Maiden England World Tour

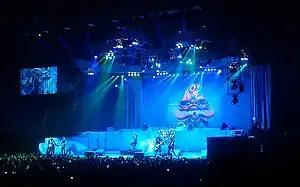
Iron Maiden performing "The Clairvoyant" in London, which was amongst the songs which featured on the original "Maiden England" video.

On 25 September, Iron Maiden became the first rock band to confirm a performance at Stockholm's national stadium, Friends Arena. The concert sold out in record-breaking time, with Wales Online reporting that 50,000 tickets were sold in 49 minutes. Following the performance in Stockholm, "Aftonbladet" reported that hundreds of fans were demanding their money back, citing poor sound quality during the concert. After a complaint was filed with the Swedish National Board for Consumer Complaints, Live Nation, the concert's promoter, conducted an investigation and decided not to offer a refund, arguing that "sound experience during a concert is [a] subjective judgement". A local sound engineer, Linnéa Carell, commented that Friends Arena is extremely unsuitable for concerts, as the stadium's design causes the sound to echo badly.